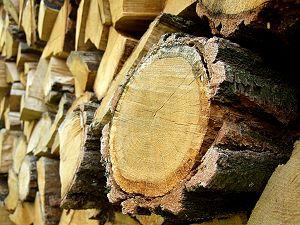
Le bois est un matériau naturel d'origine végétale. Il est constitué par un tissu végétal formant la plus grande partie du tronc des plantes ligneuses. Le bois assure, chez la plante, le rôle de conduction de la sève brute des racines jusqu’aux feuilles et le rôle de soutien mécanique de l'arbre ou de l'arbuste. Il sert aussi parfois de tissu de réserve.
Le Perche est une région naturelle française possédant une forte identité qui désignait au VIᵉ siècle une zone forestière connue sous le nom de Silva Pertica. Ce territoire de transition entre Massif armoricain et Bassin parisien s'étend des portes d'Alençon et de la rivière de Sarthe qui l'en sépare ainsi des monts d'Amain à l'est de Sées, jusqu'à celles de Châteaudun et de Vendôme par le Loir.